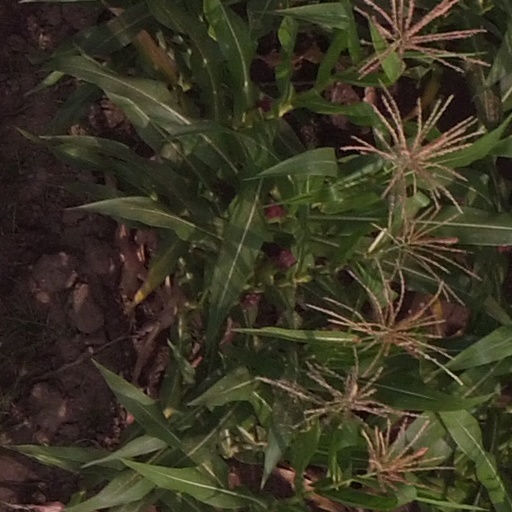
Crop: maize; corn